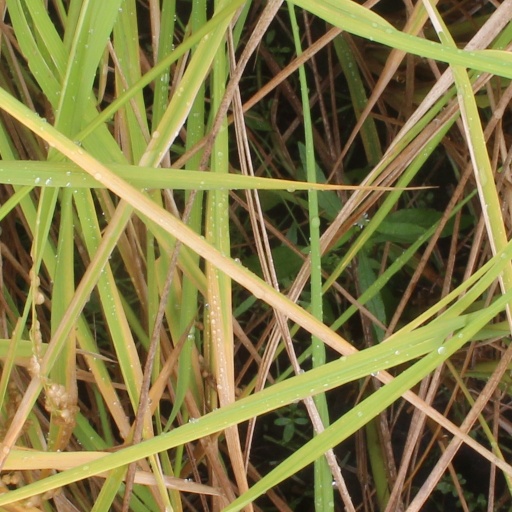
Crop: rice